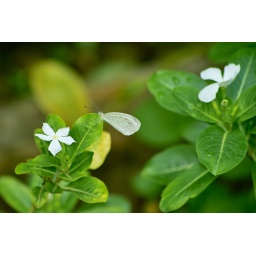
I noticed some white butterflies flying beside the white flowers. Waited for a while before taking this shot.